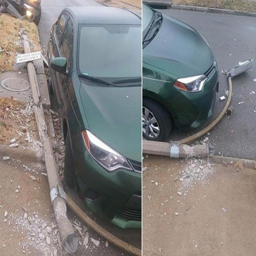
this fallen sign post perfectly managed to avoid slamming into a car